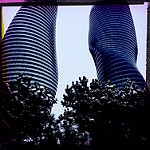
Scene: Outdoor